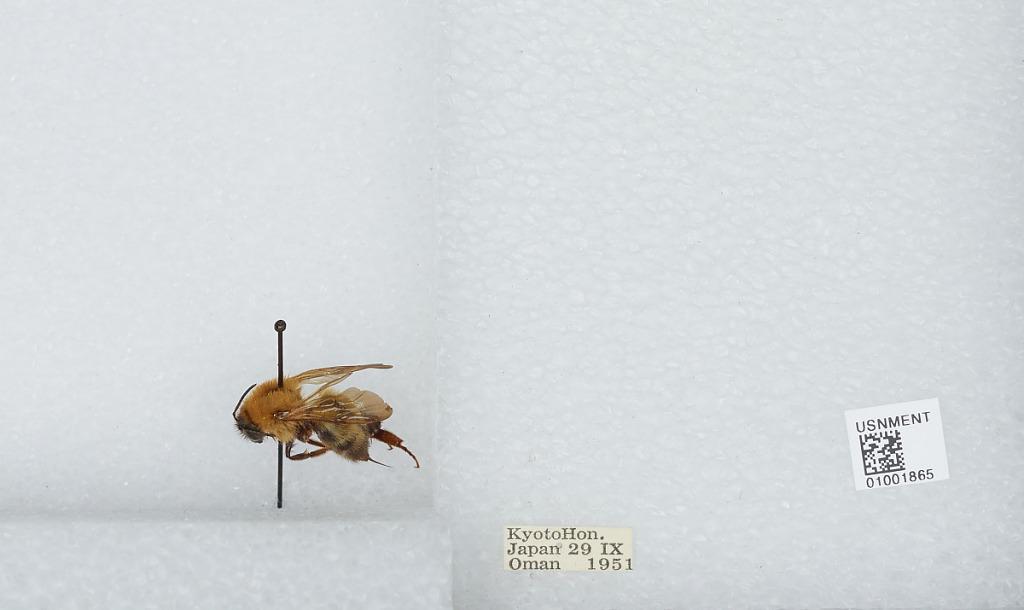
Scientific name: Bombus (Diversobombus) diversus Smith
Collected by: Oman
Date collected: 1951-9-29
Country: Japan
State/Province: Kyoto
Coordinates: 35.0217, 135.756